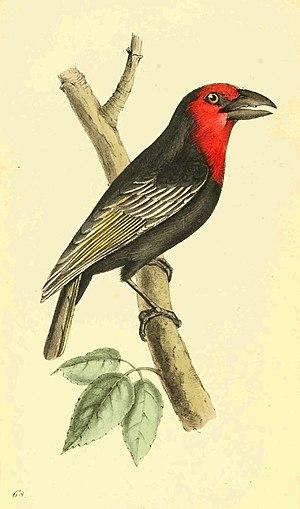
Le Barbican guifsobalito est une espèce d'oiseaux de la famille des Lybiidae, originaire d’Afrique.